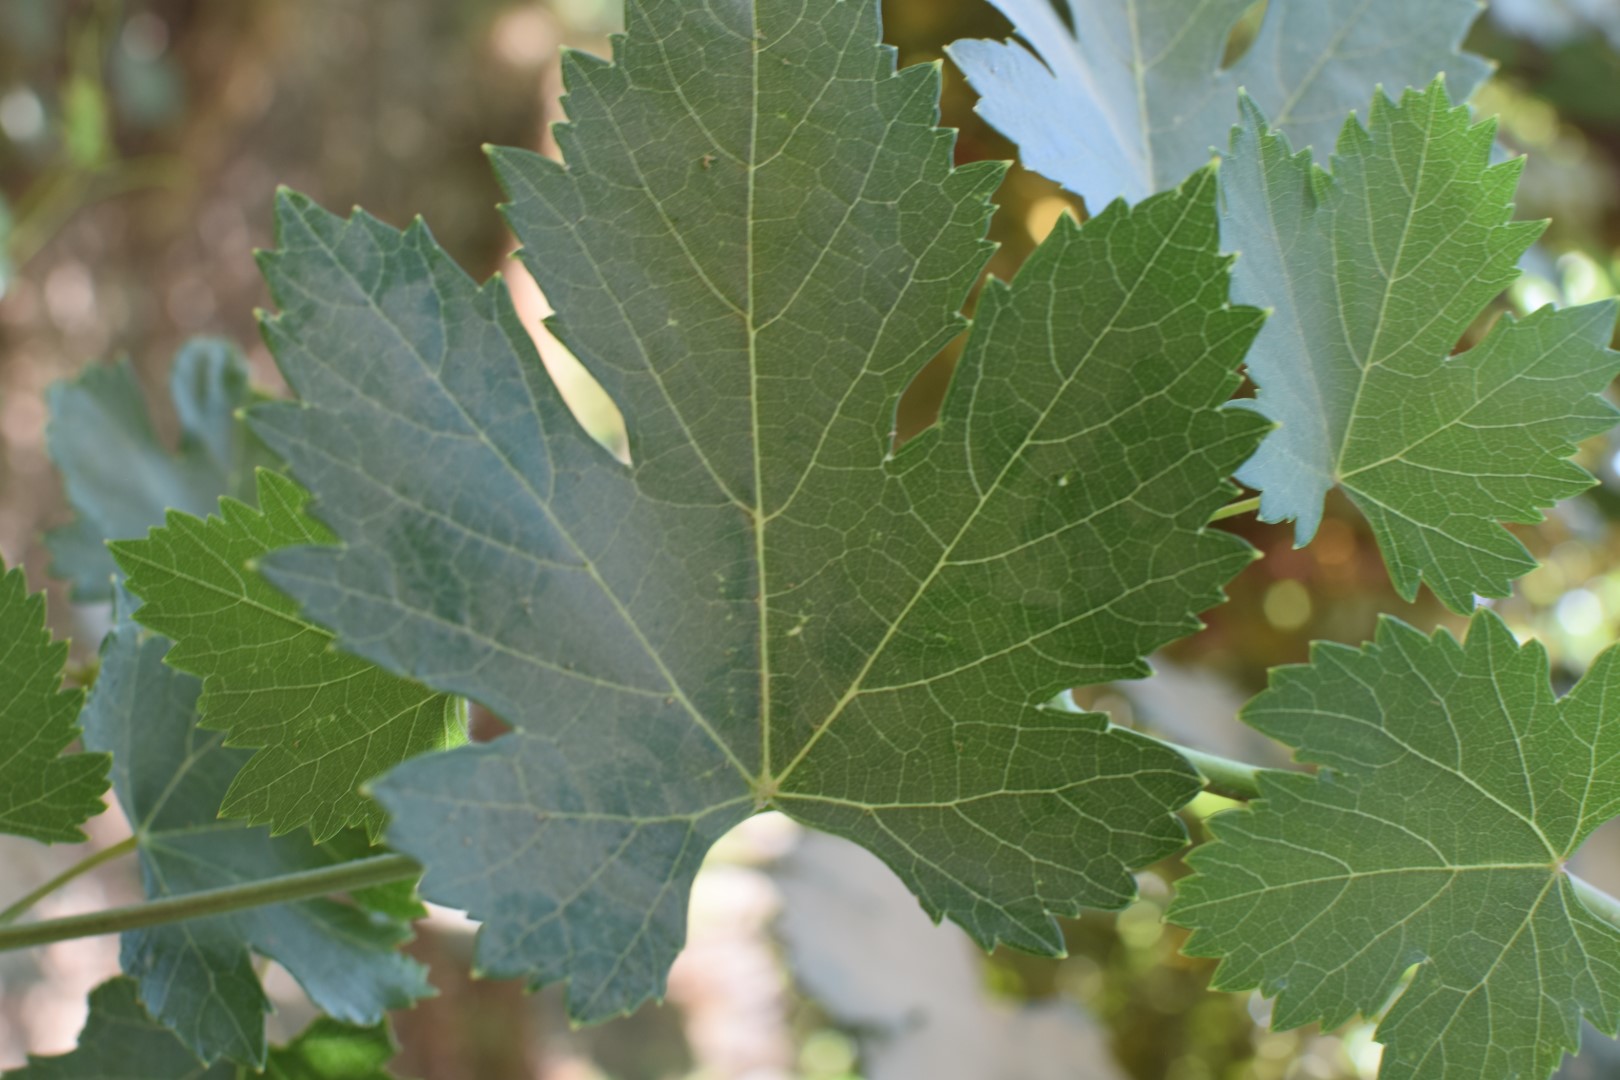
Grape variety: Halawani